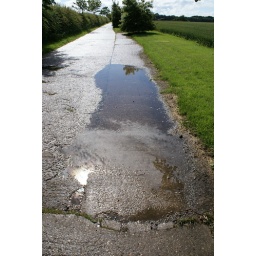
Ripples in a puddle from water dripping off an overhanging tree after a rain storm